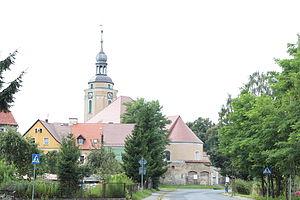
Leśna est une ville de Pologne, située dans le sud-ouest du pays, dans la voïvodie de Basse-Silésie. Elle est le chef-lieu de la gmina de Leśna, dans le powiat de Lubań.